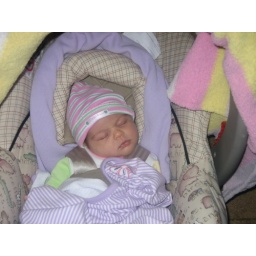
sleeping in the car seat